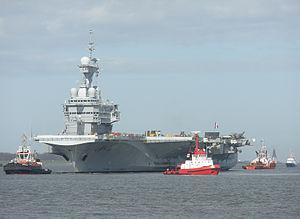
Le porte-avions français à propulsion nucléaire Charles de Gaulle (R91), arrivant à Cuxhaven en Allemagne, le 9 avril 2010.